Boeing F/A-18E/F Super Hornet

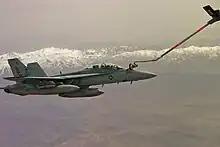
F/A-18F being refueled over Afghanistan in 2009

Initially, the Super Hornet's avionics and software had a 90% commonality with that of the F/A-18C/D fleet at the time, with further upgraded avionics introduced in successive Blocks. Differences include an up-front touchscreen control display; a large multipurpose color liquid-crystal display; and a fuel display. The Super Hornet has a quadruplex digital fly-by-wire system, as well as a digital flight-control system that detects and corrects for battle damage. Initial production models used the APG-73 radar, later replaced by the AN/APG-79 active electronically scanned array (AESA). The AN/ASQ-228 ATFLIR (Advanced Targeting Forward Looking InfraRed), is the main electro-optical sensor and laser designator pod for the Super Hornet. The communications equipment consist of an AN/ARC-210 VHF/UHF radio and a MIDS-JTRS low volume terminal for HAVE QUICK, SINCGARS and Link 16 connectivity.